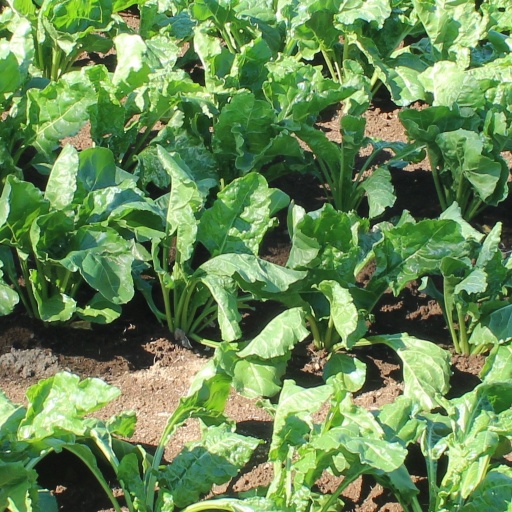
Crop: sugar beet